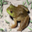
Label: frog